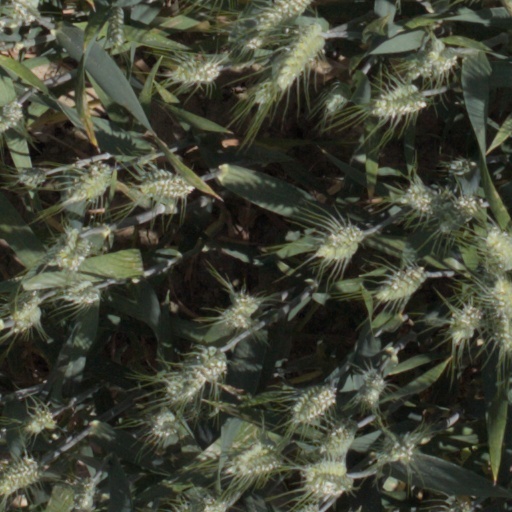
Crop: wheat